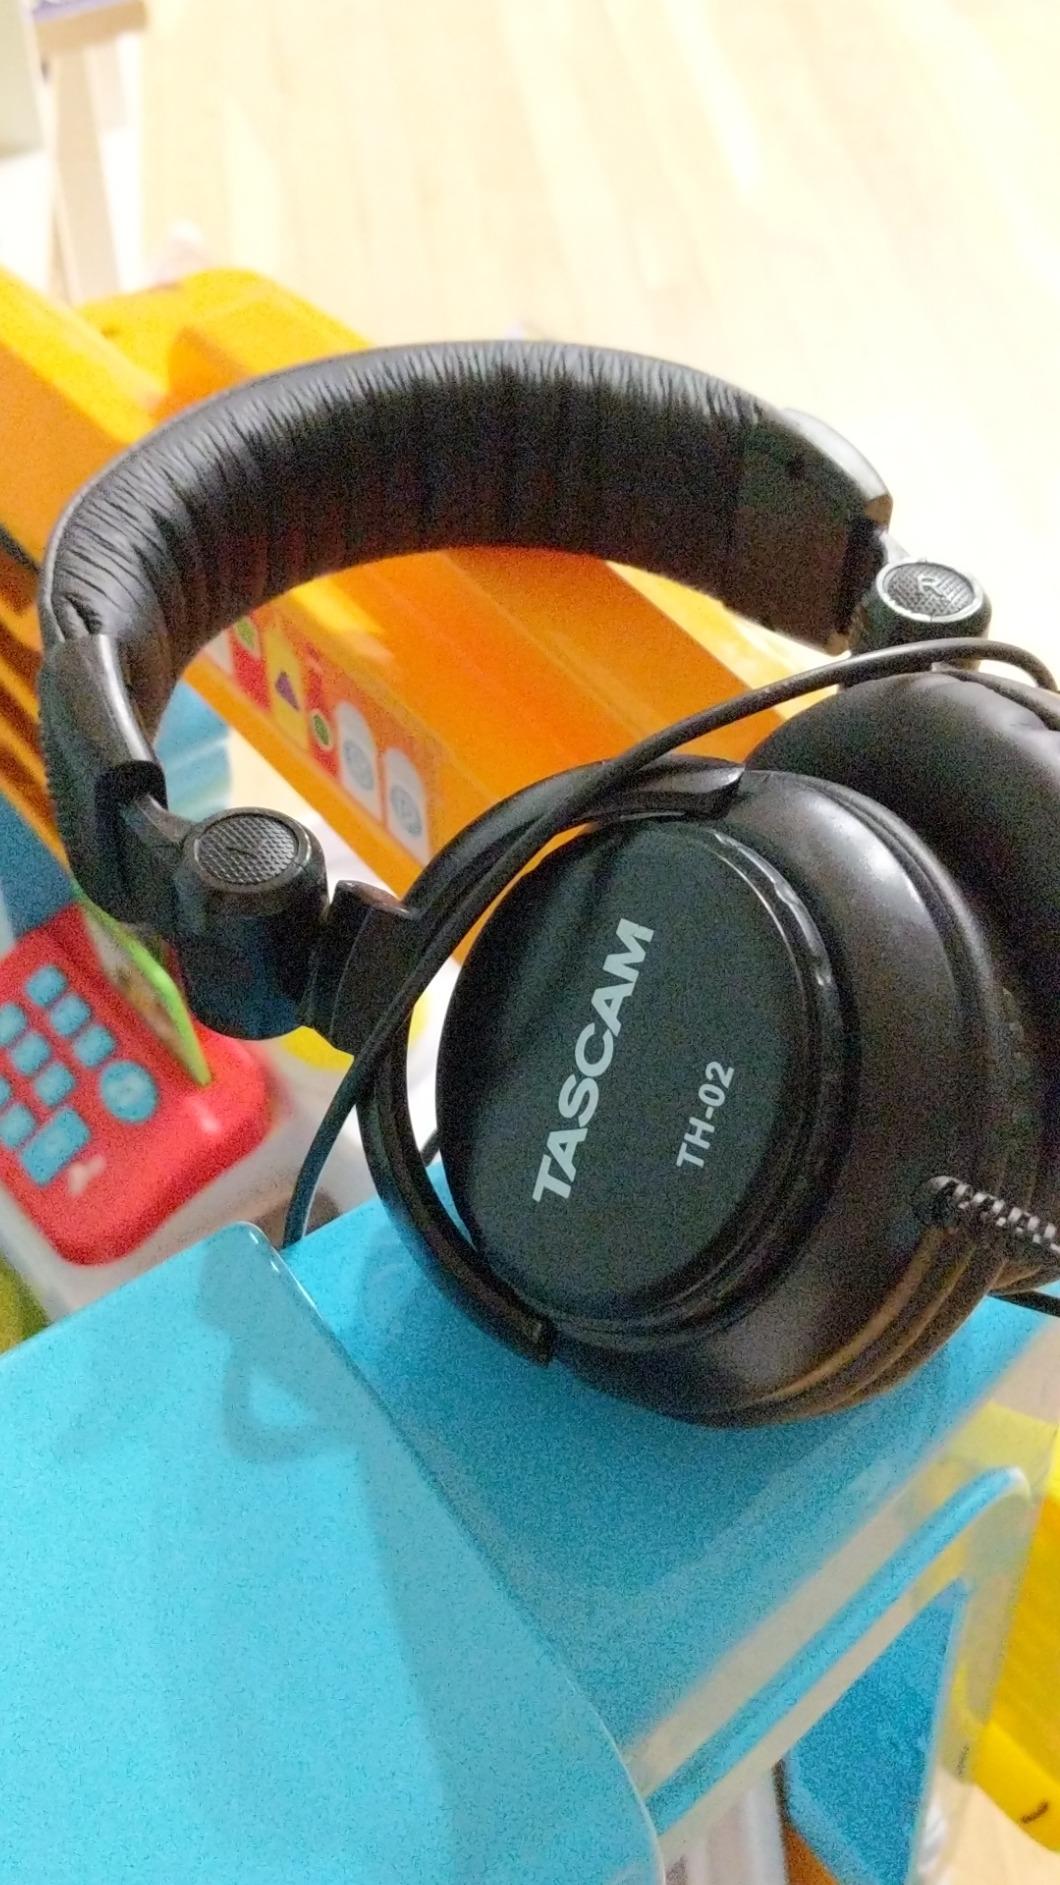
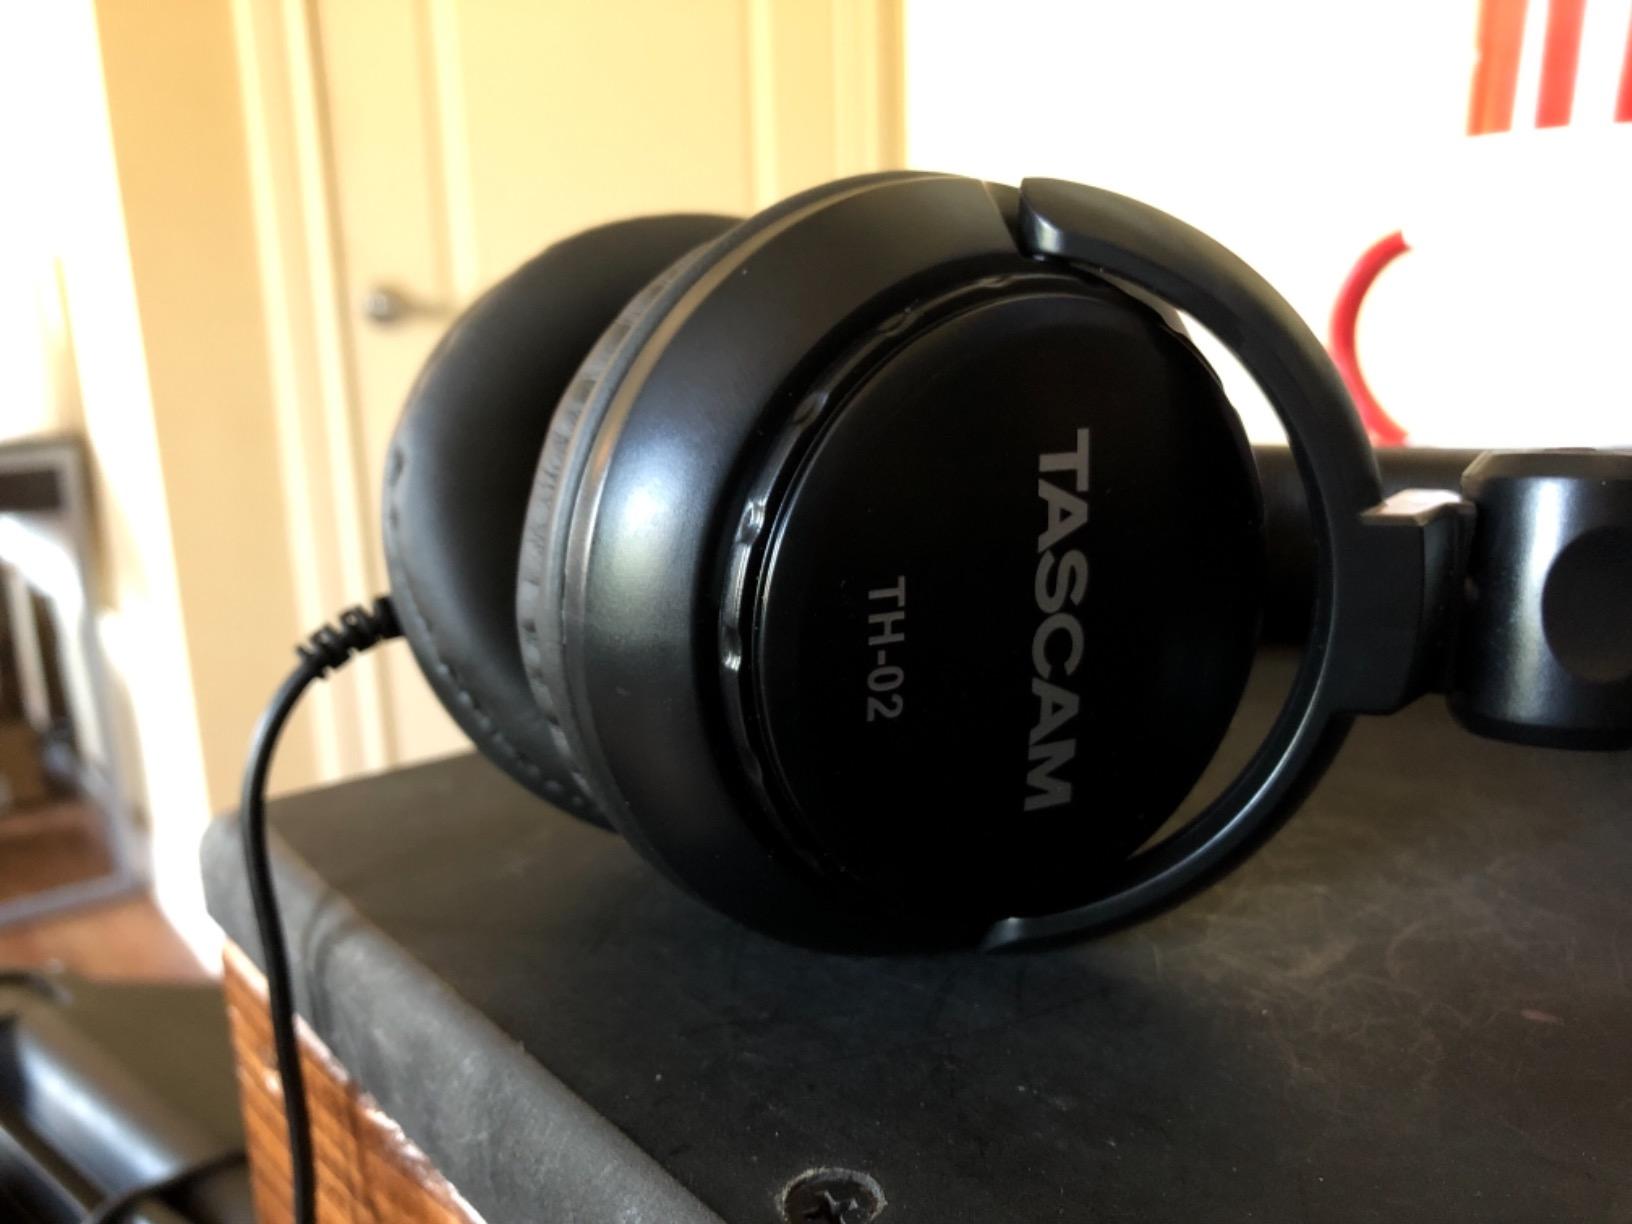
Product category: headphones
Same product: yes